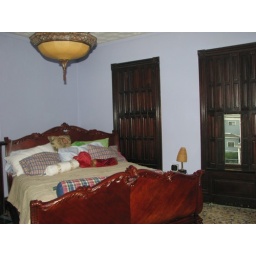
Wheeling Island Victorian Home in Wheeling, WV. Master bedroom. Beautiful wooden window shutters.